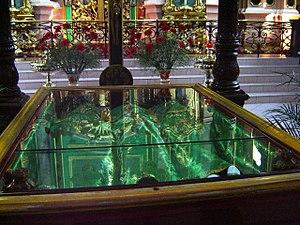
54° 40′ 31,97″ N, 25° 17′ 27,1″ E